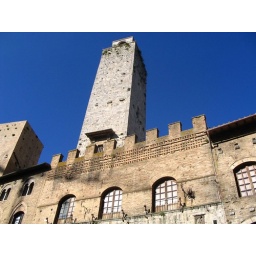
San Gimignano, castle spire against a perfect blue sky.